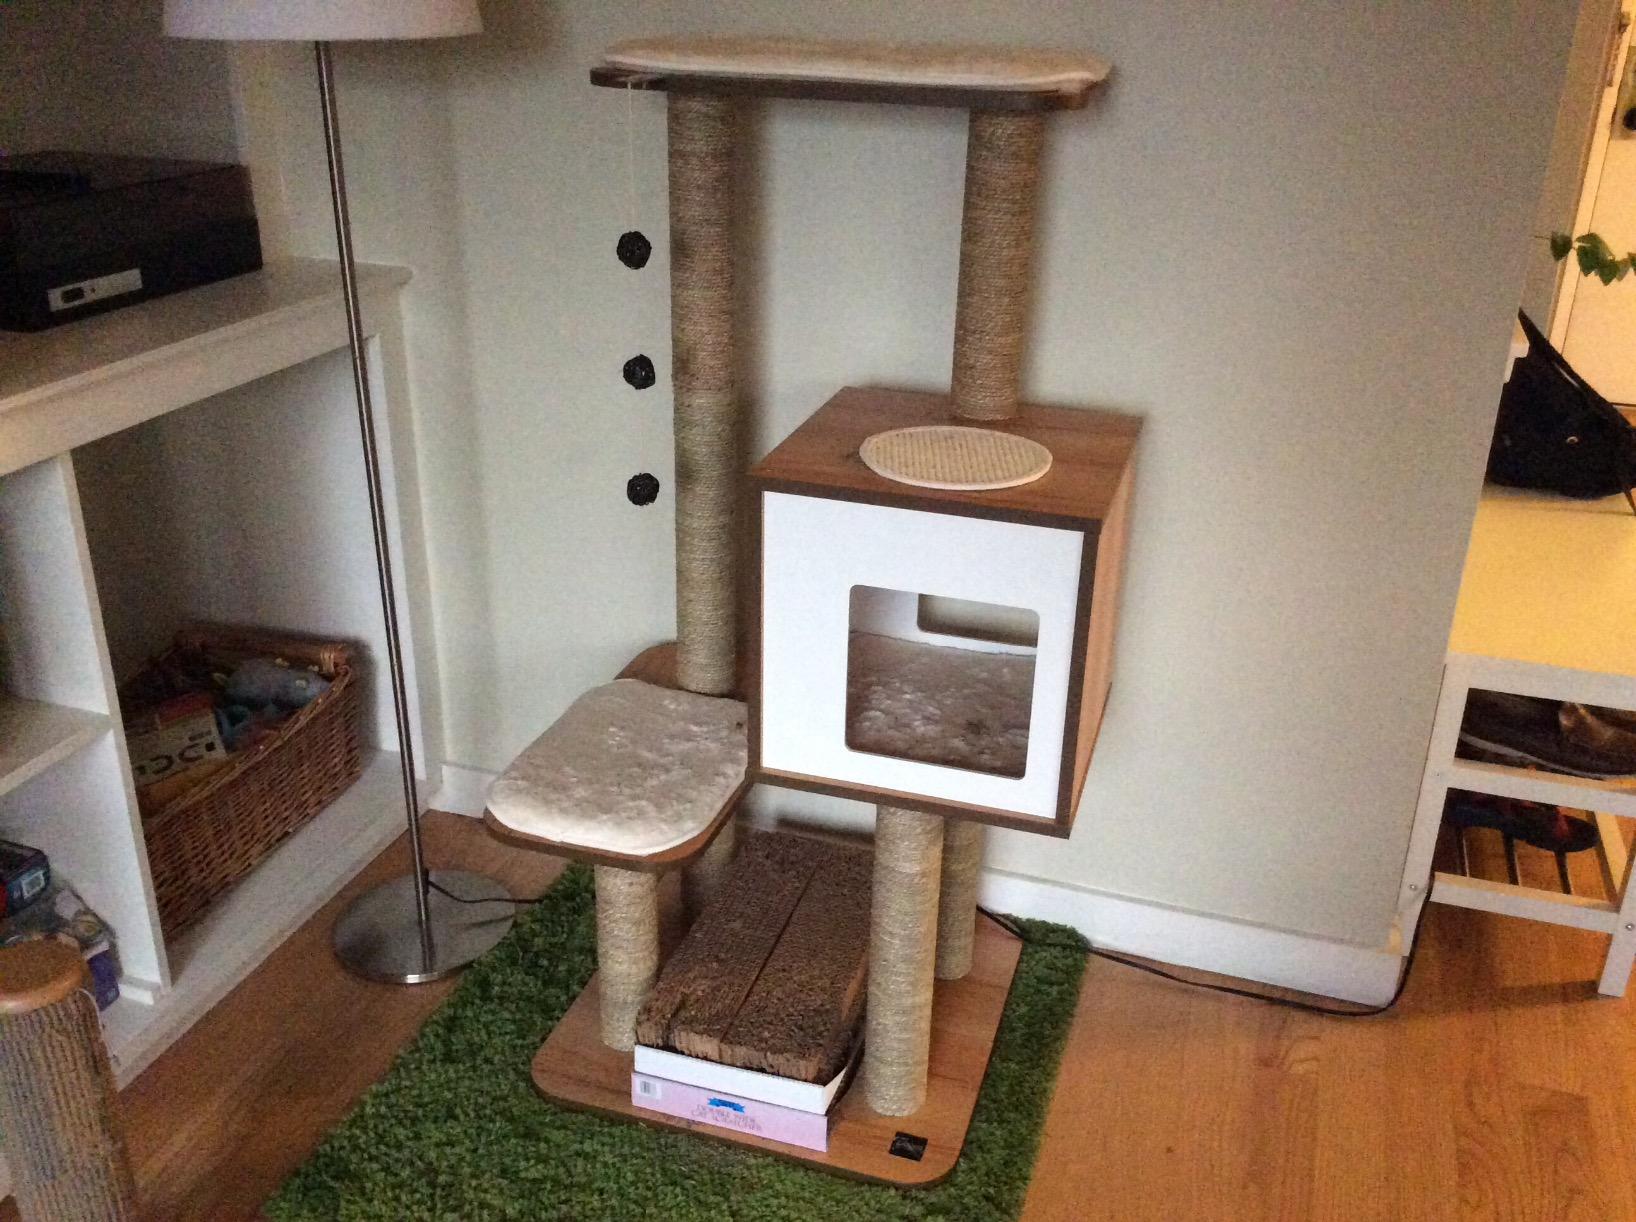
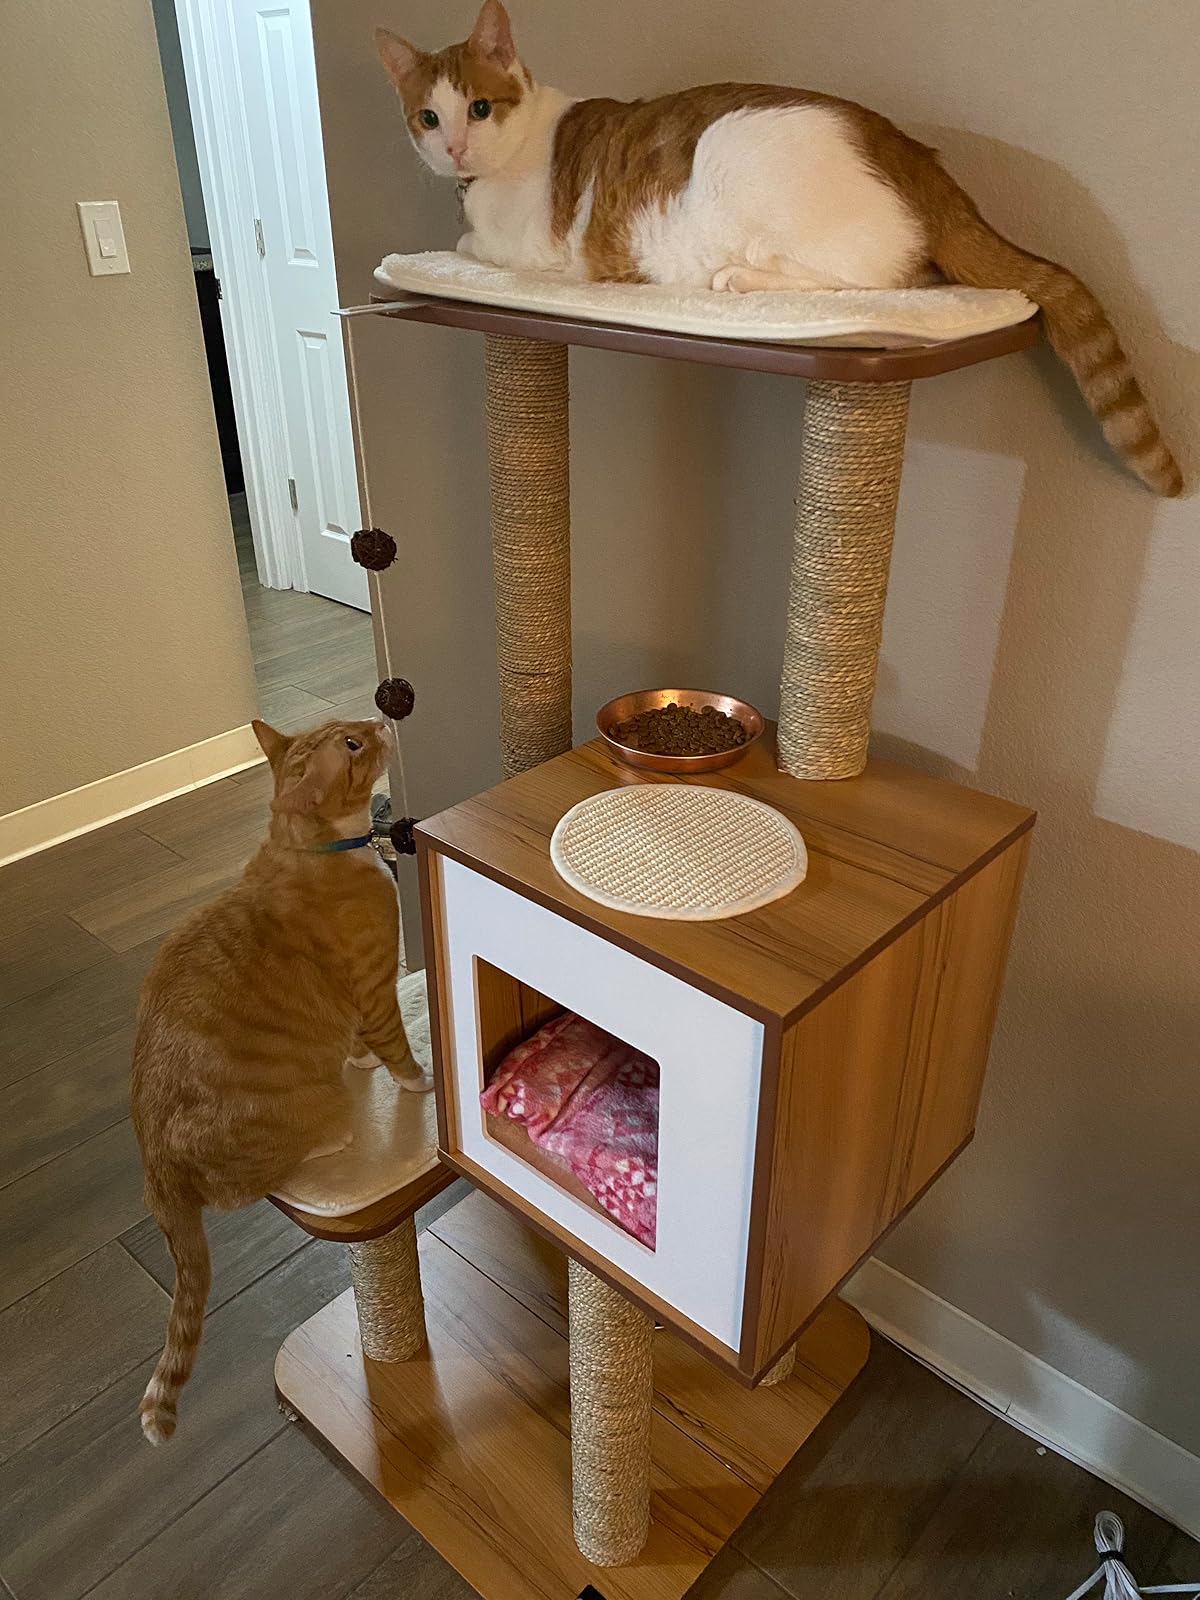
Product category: items_cat tree
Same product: yes